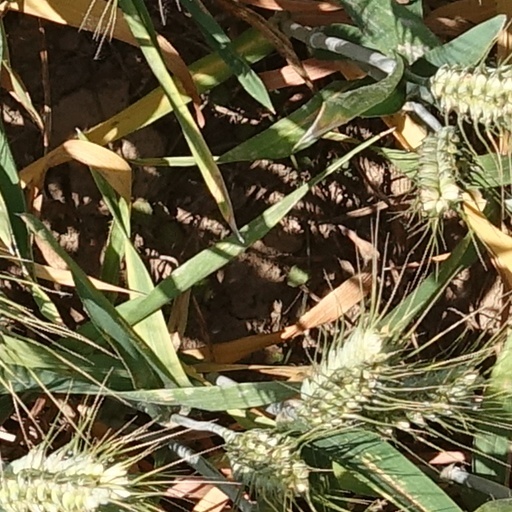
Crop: wheat